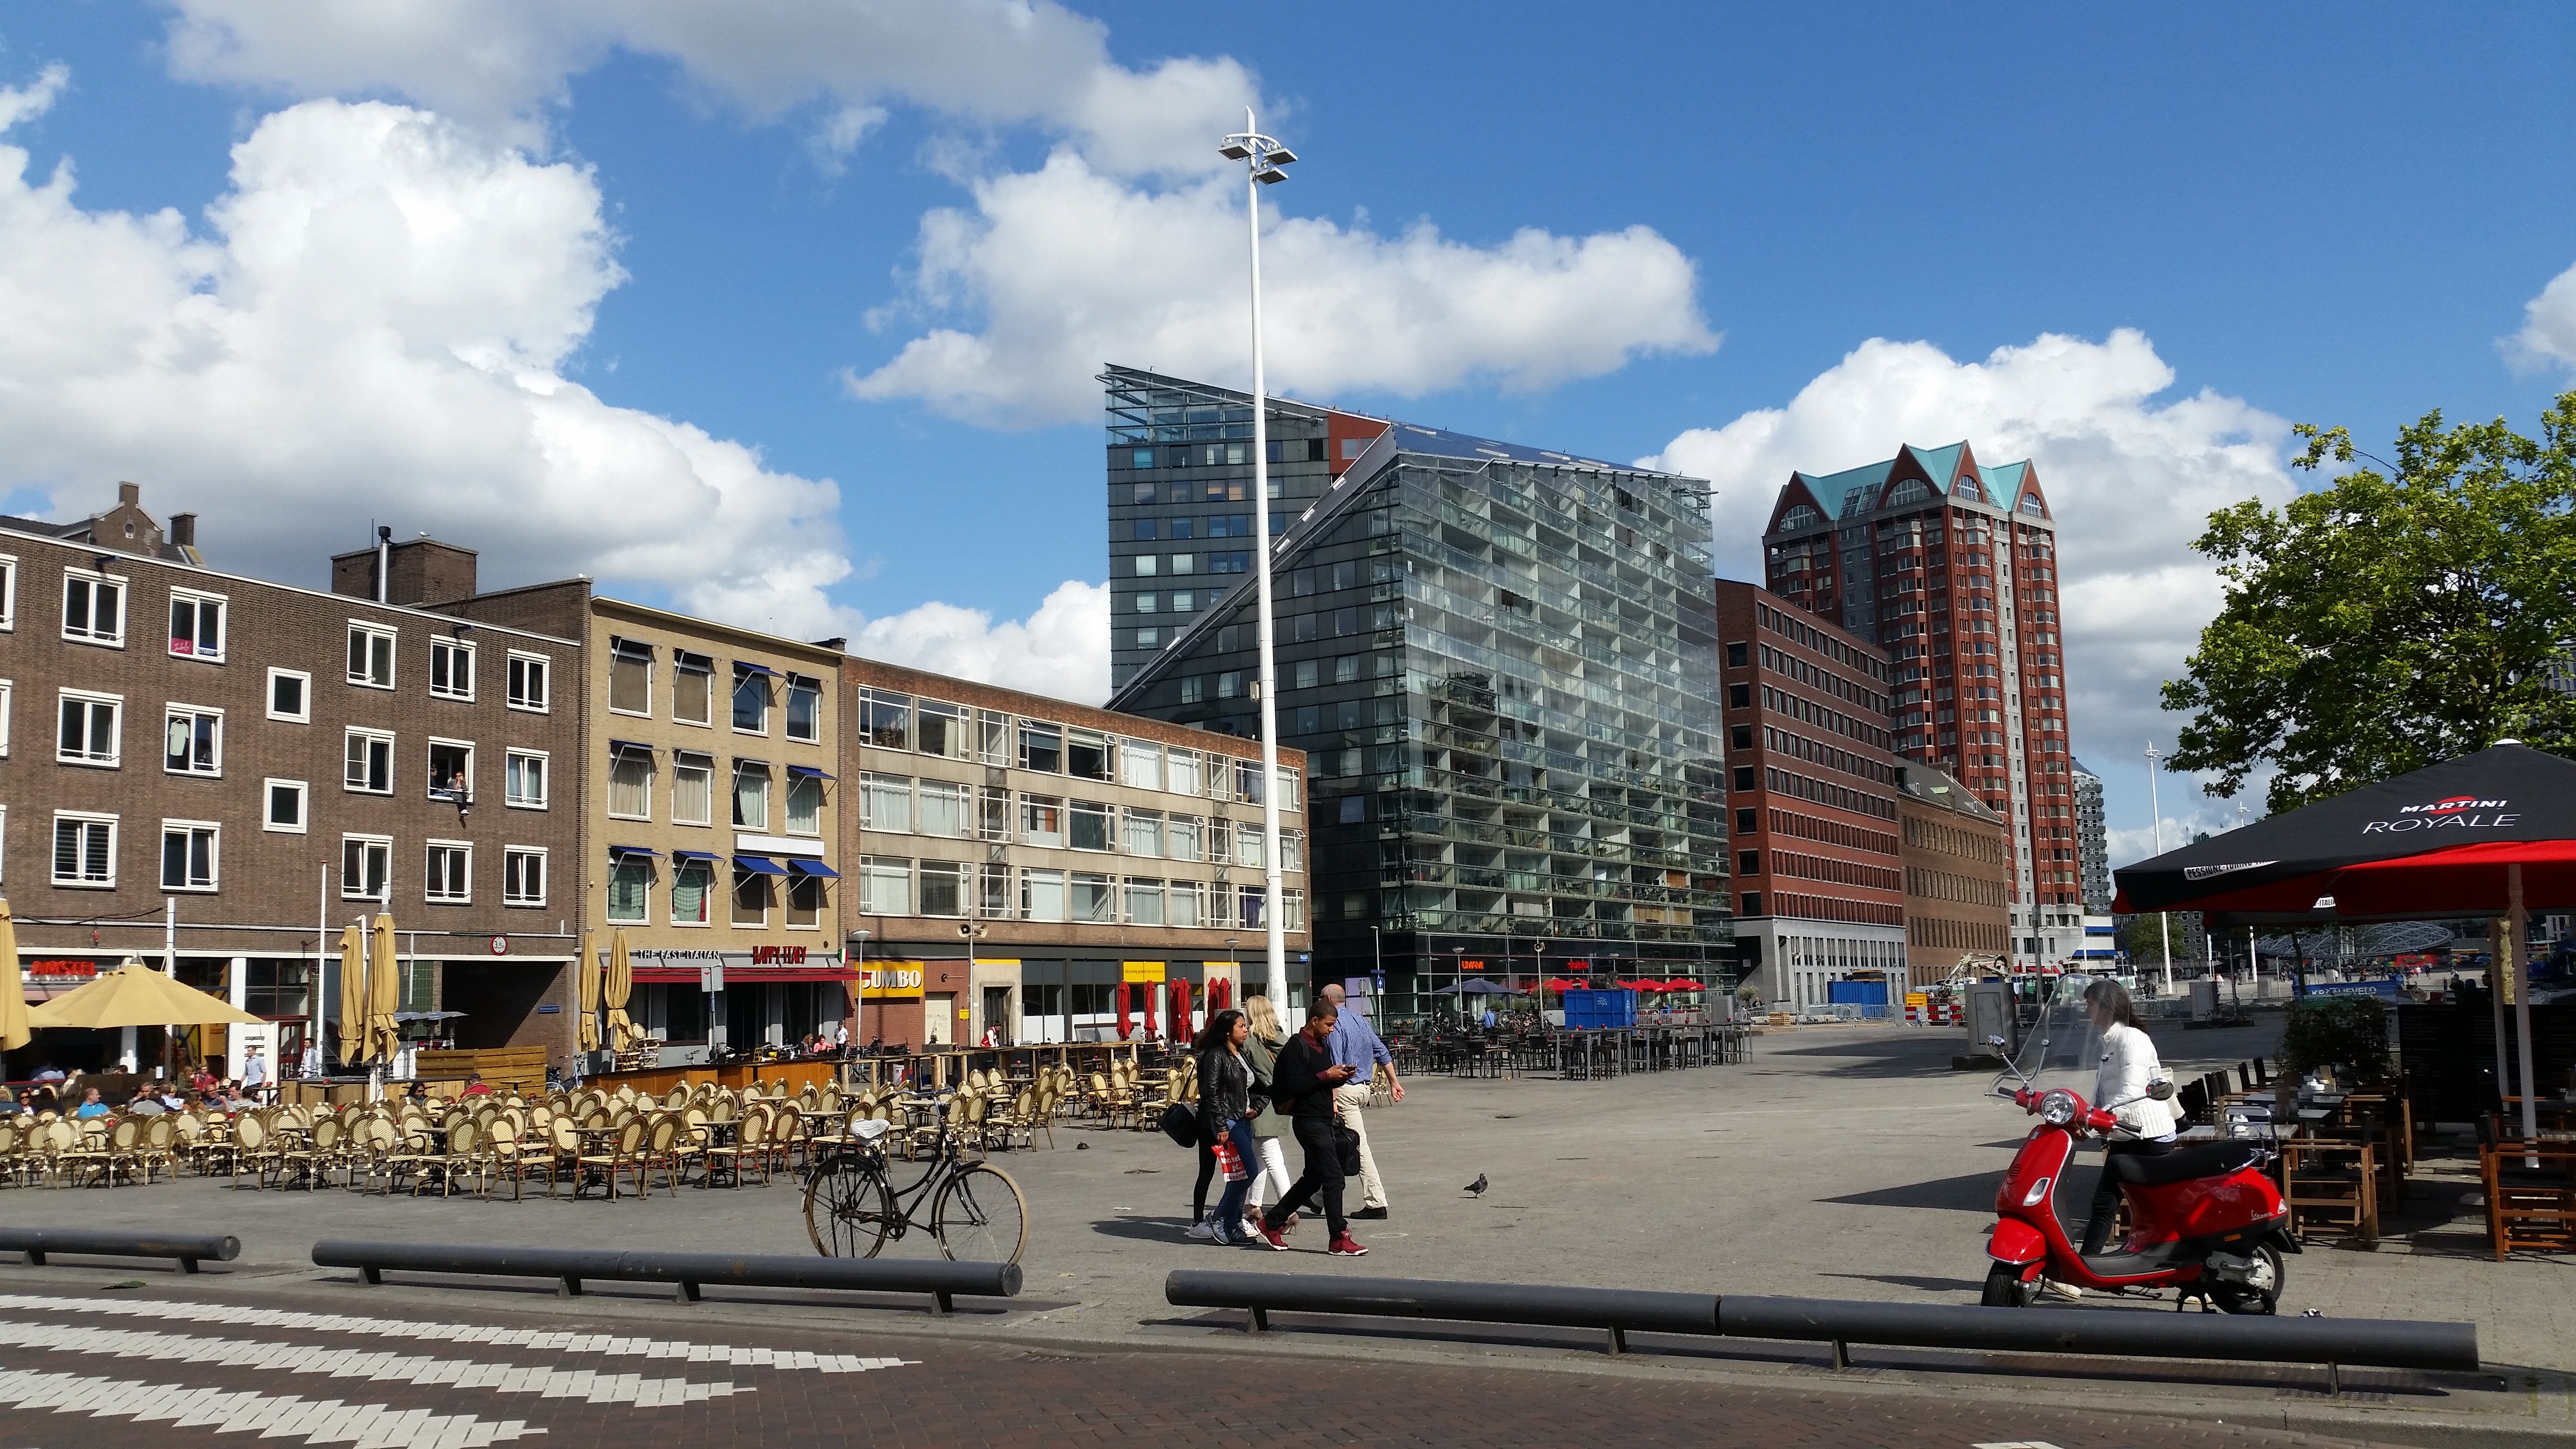
pedestrian, architecture, boardwalk, road, street, town, city, walkway, cityscape, downtown, plaza, landmark, tower block, rotterdam, infrastructure, town square, neighbourhood, binnenrotte, urban area, residential area, human settlement, considers, rotterdam center